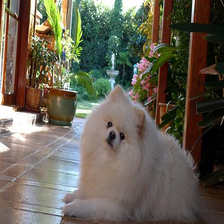
Species: dog
Breed: pomeranian